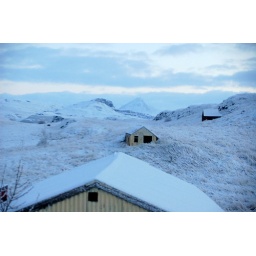
View from bedroom window of old farmhouse to north at 6 in the morning.